Mélissa Plaza

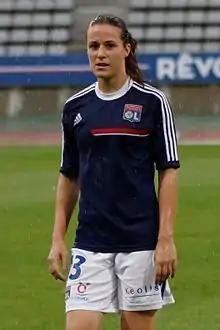
Plaza with Lyon in 2013.

Mélissa Plaza (born 28 July 1988) is a French football player who last played for EA Guingamp of the Division 1 Féminine. She plays as a defensive midfielder. Plaza is a former women's youth international having played with the under-20 team at the 2008 FIFA U-20 Women's World Cup and is a currently a member of the senior team making her debut in 2009. She also played with the France team at 2009 Summer Universiade Games where she netted two goals.